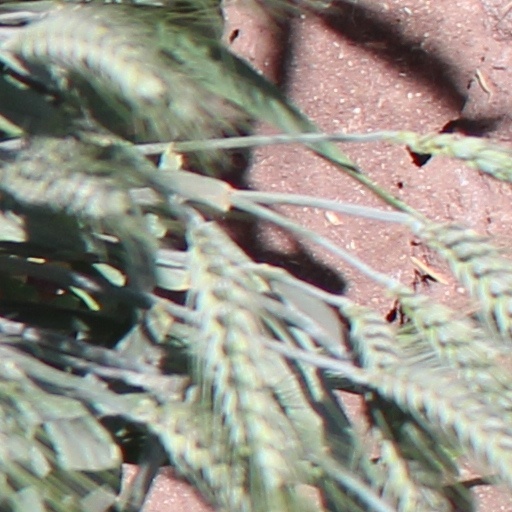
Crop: wheat